Quiinaceae

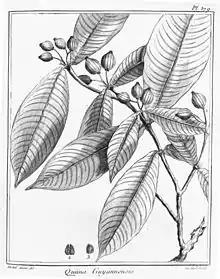
"Quiina guianensis"

Quiinaceae Engl. is a neotropical family of flowering plants in the Malpighiales, consisting of about 50 species in 4 genera ("Froesia", "Lacunaria", "Quiina", "Touroulia"). The APG III system of flowering plant classification does not recognize such a family, instead including these genera in the Ochnaceae family.